New Pokémon Snap

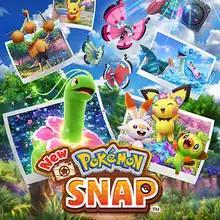
Home menu icon

New Pokémon Snap is a 2021 photography video game developed by Bandai Namco Studios and published by Nintendo and The Pokémon Company for the Nintendo Switch. It is a sequel to HAL Laboratory's 1999 Nintendo 64 game "Pokémon Snap." Announced in June 2020, it was released on April 30, 2021. Players explore an archipelago in an autopilot hovercraft and photograph Pokémon in order to conduct research about their ecology.